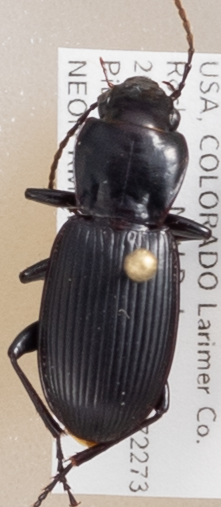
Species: Pterostichus protractus
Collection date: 2018-08-20
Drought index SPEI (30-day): -0.732
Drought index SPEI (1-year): -1.28
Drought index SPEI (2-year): -0.54